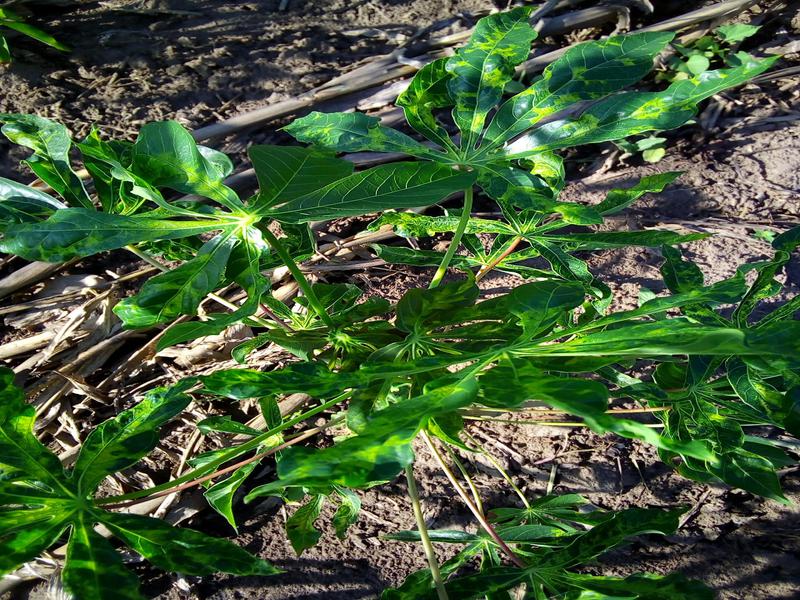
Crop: cassava
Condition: mosaic_disease